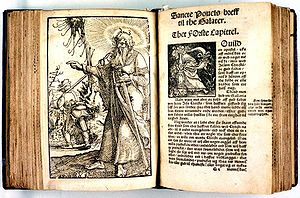
Melchior Lotter
Det nye testamente på dansk, 1524
Melchior Lotter var en tysk bogtrykker og forlægger i Wittenberg og Leipzig. Han trykte de første udgaver af Luthers oversættelse af Bibelen fra 1521.